Aaron Ramsey

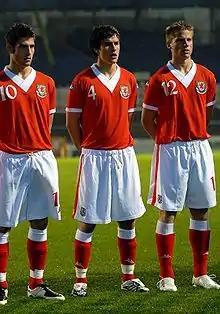
Ramsey (middle) lining up for the Wales U21 team, alongside Christian Ribeiro (right) and Ched Evans (left) in 2008

Ramsey had his first taste of international action when he was called up for the Wales U17s in 2005. A part of the new wave of young talents to emerge from the Wales youth teams, he debuted for the U21 side on 21 August 2007 in a 4–3 away win over Sweden U21s several months shy of his seventeenth birthday, breaking former club mate Chris Gunter's record. Youth coach Brian Flynn revealed that Ramsey had been purposely held back in the U21s to help qualify for the 2009 UEFA European Under-21 Championship but they lost a close contest to England U21s in the play-offs, where Ramsey himself scored a volley with his weaker foot in the second leg at Villa Park.